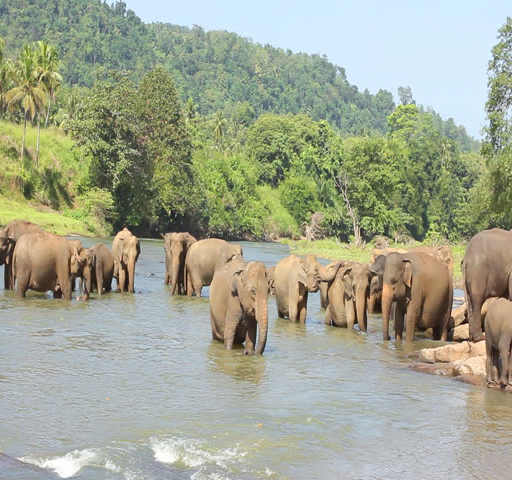
elephants playing in the water .